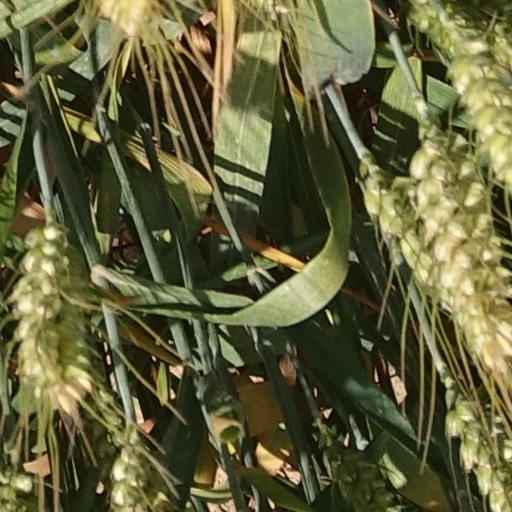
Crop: wheat